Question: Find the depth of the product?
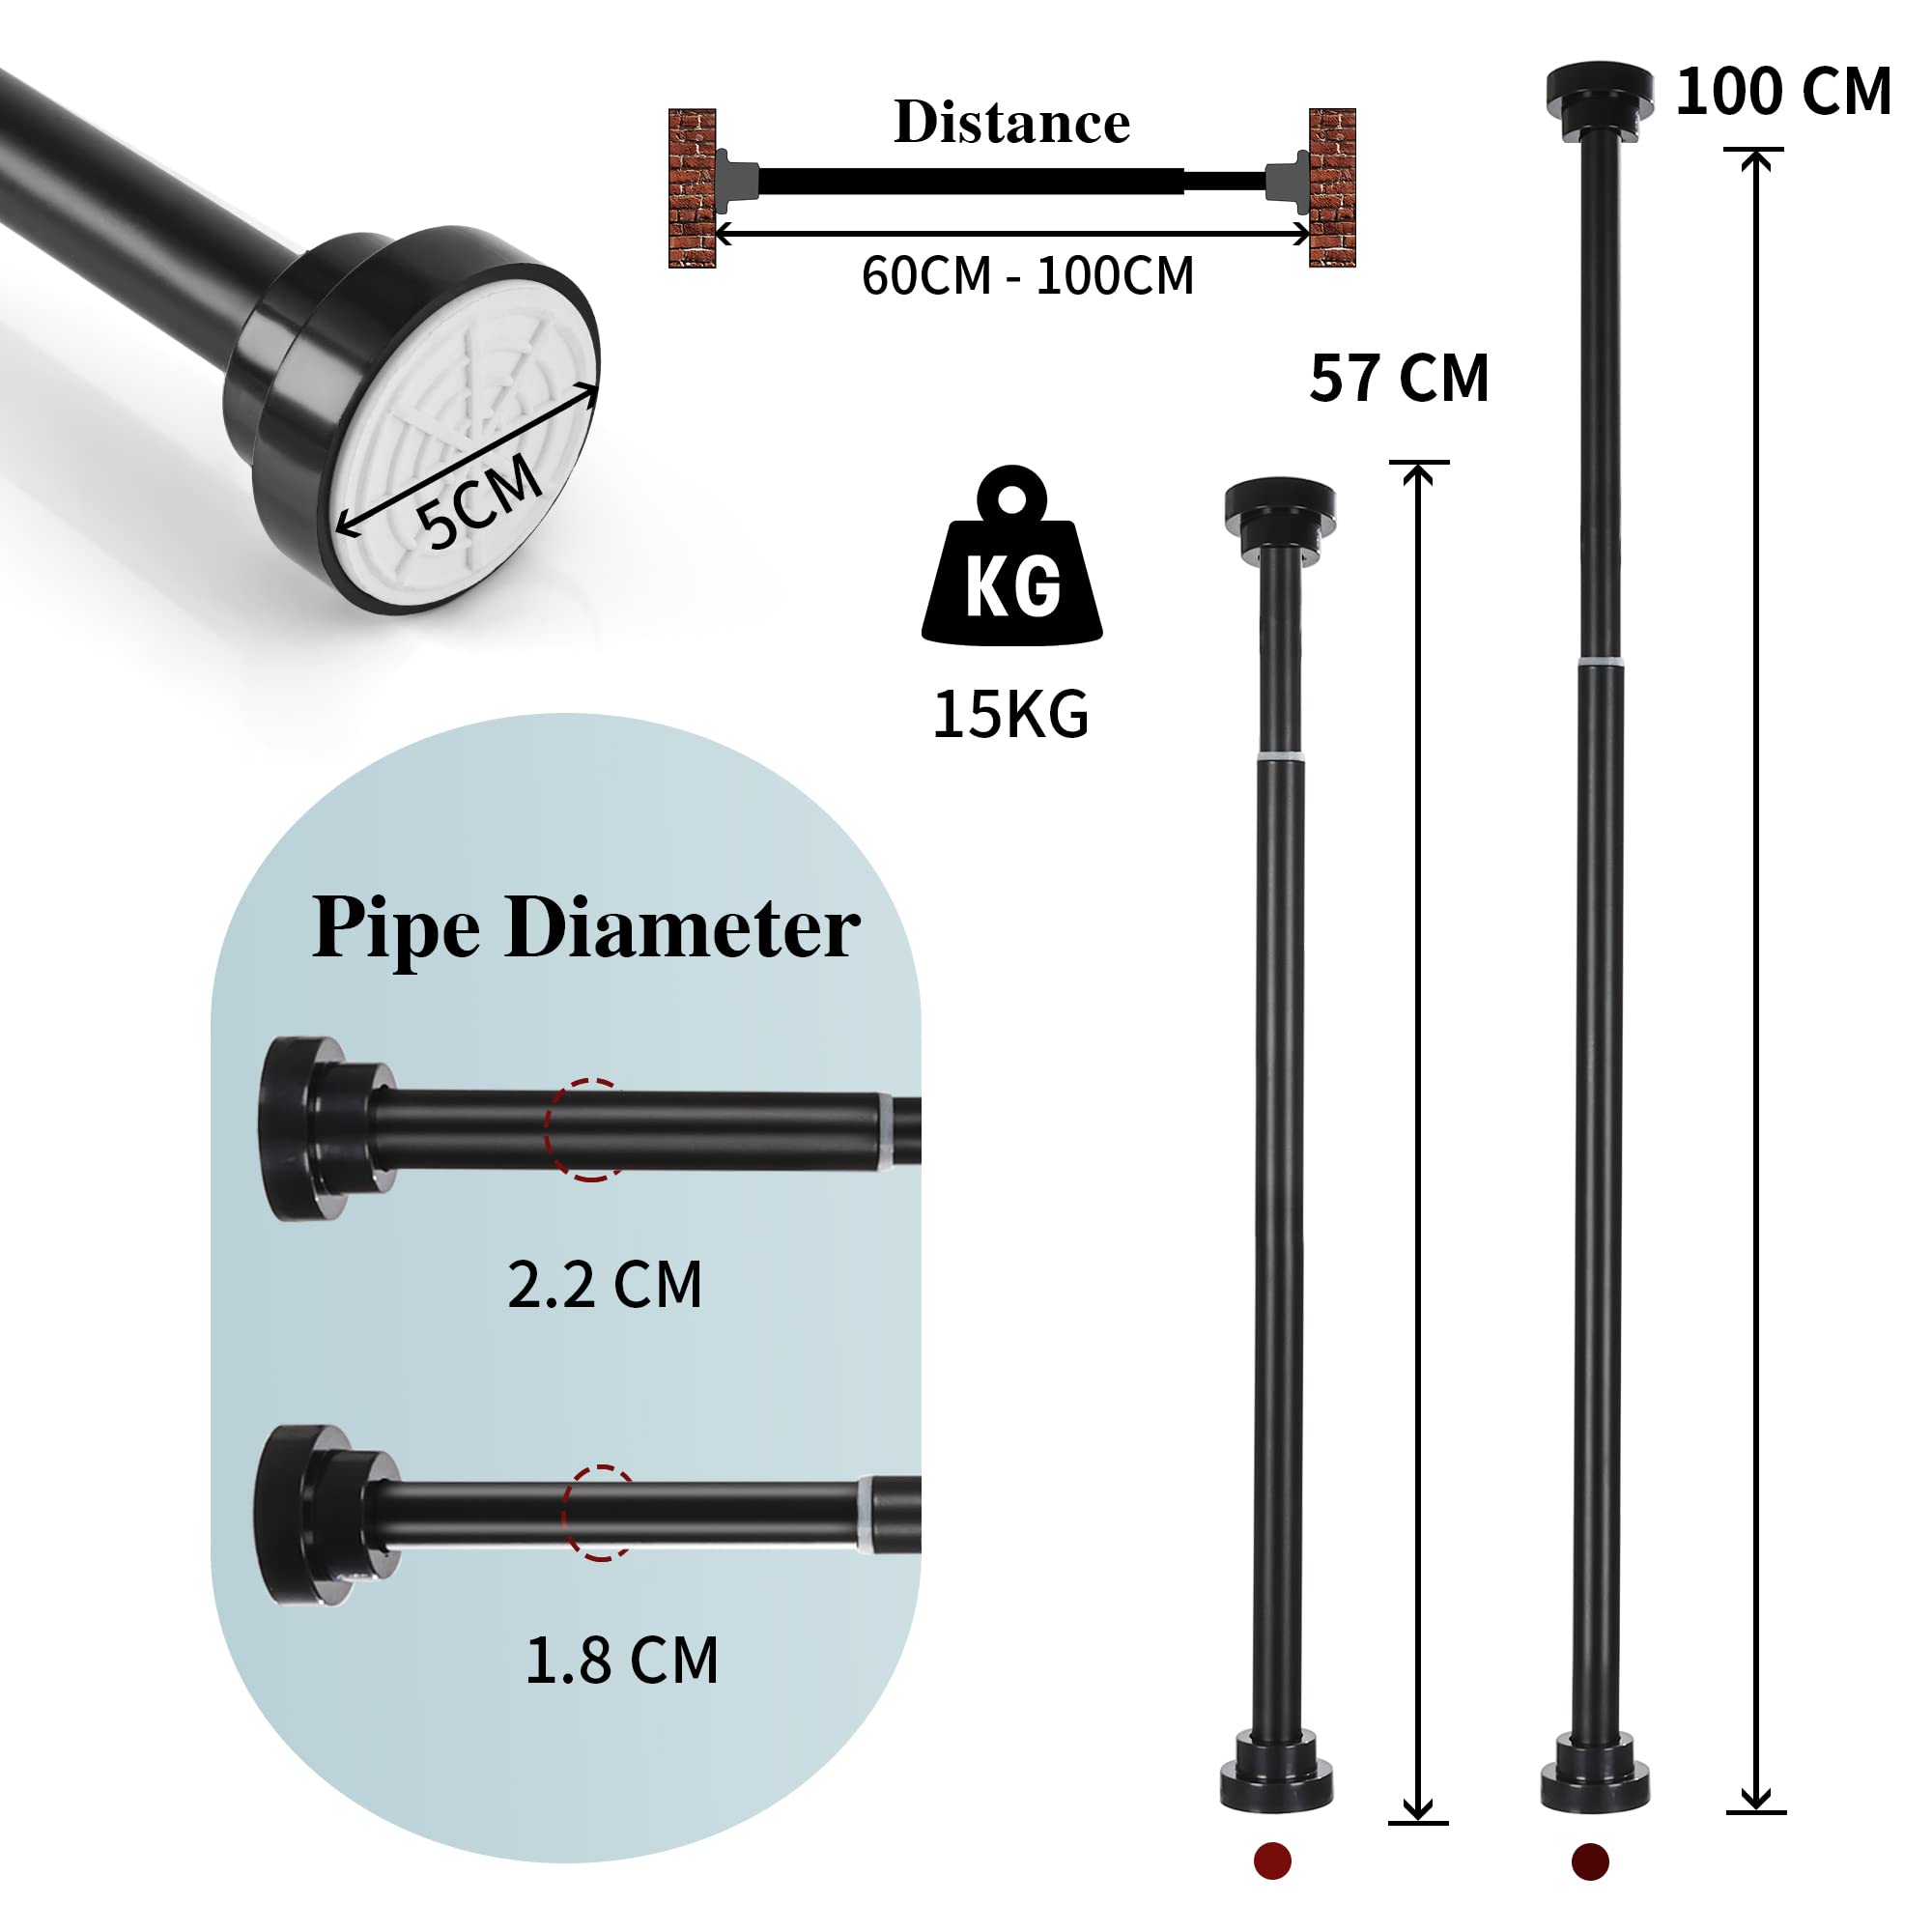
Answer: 57.0 centimetre